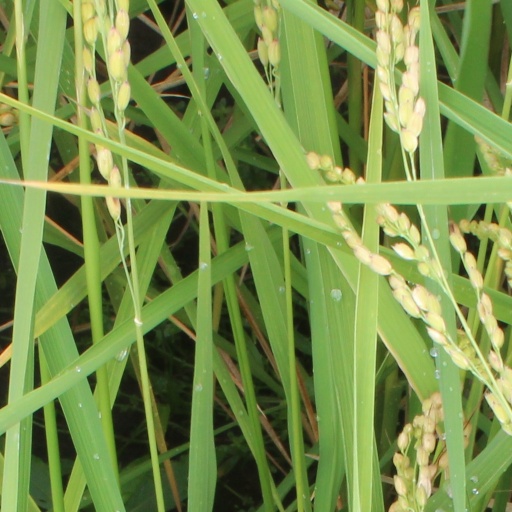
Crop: rice